Kate Sheahan

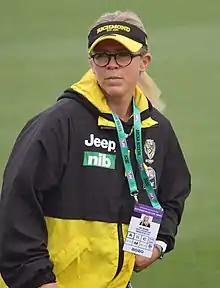
Sheahan as Richmond administrator in February 2020

Kate Sheahan (born 9 January 1982) is the AFLW (Australian Football League Women) football operations manager, a professional tennis coach noted for helping Daria Gavrilova return from a knee injury, and a former Australian rules football player who played for in the 2017 AFL Women's season. She is the daughter of sports journalist Mike Sheahan.